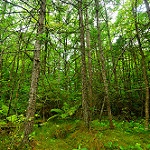
Scene: Outdoor